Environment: real
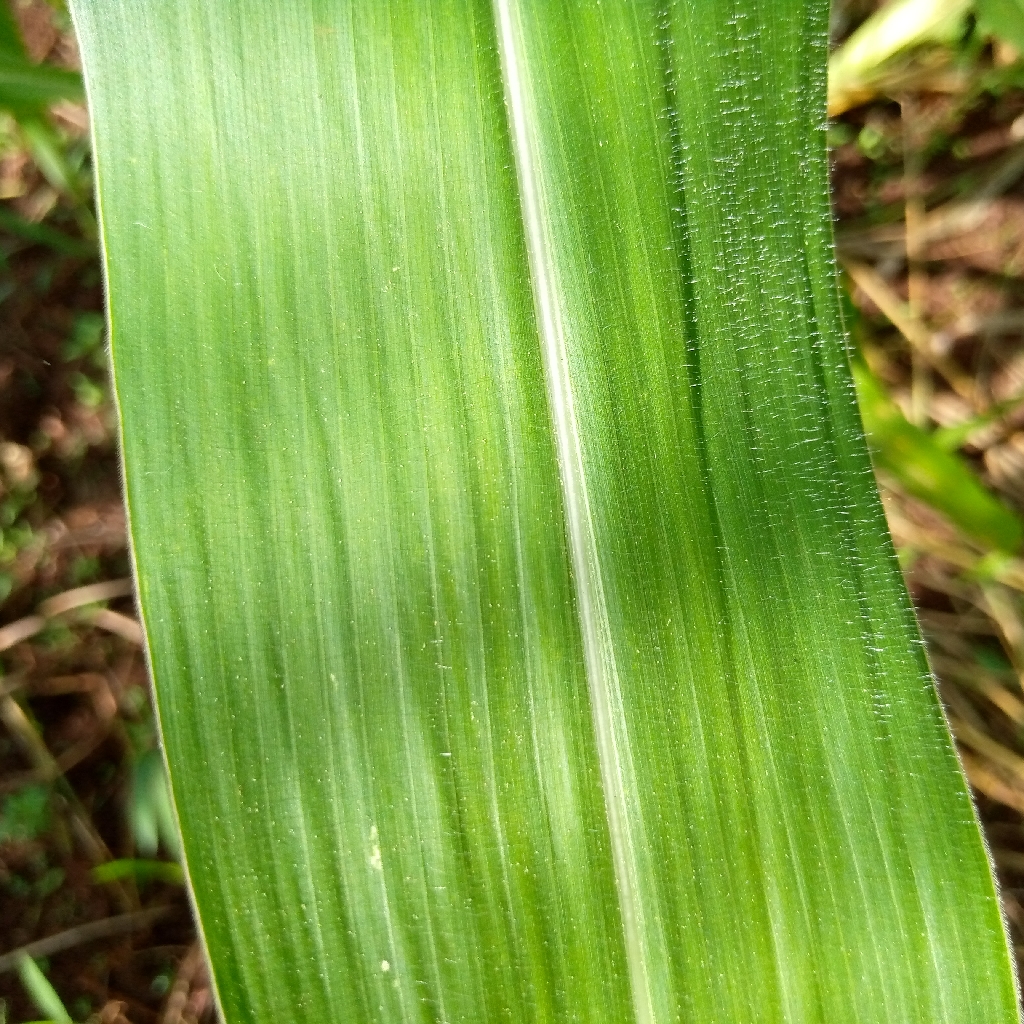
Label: healthy